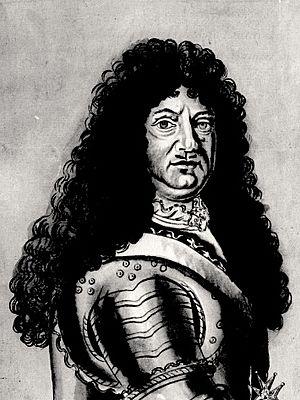
Portrait de François de Calvo (1625-1690), lieutenant-général des armées du roi. Español: Retrato de François de Calvo (1625-1690), teniente general del ejército del rey.
François de Calvo, comte de Calvo, baptisé à Barcelone le 28 juillet 1625 et mort à Deinze le 29 mai 1690, est un gentilhomme et militaire français d'origine catalane du XVIIᵉ siècle.